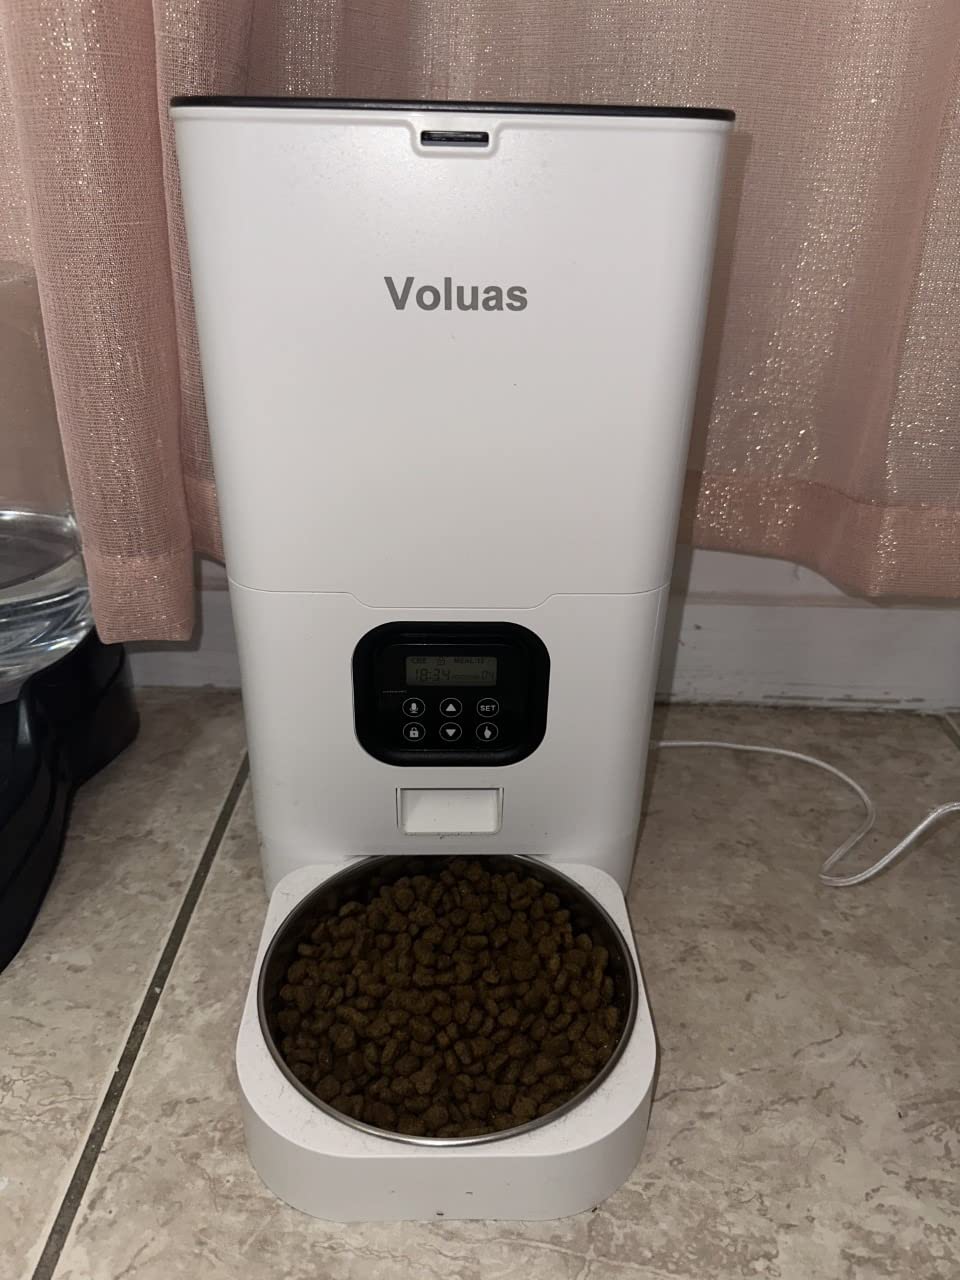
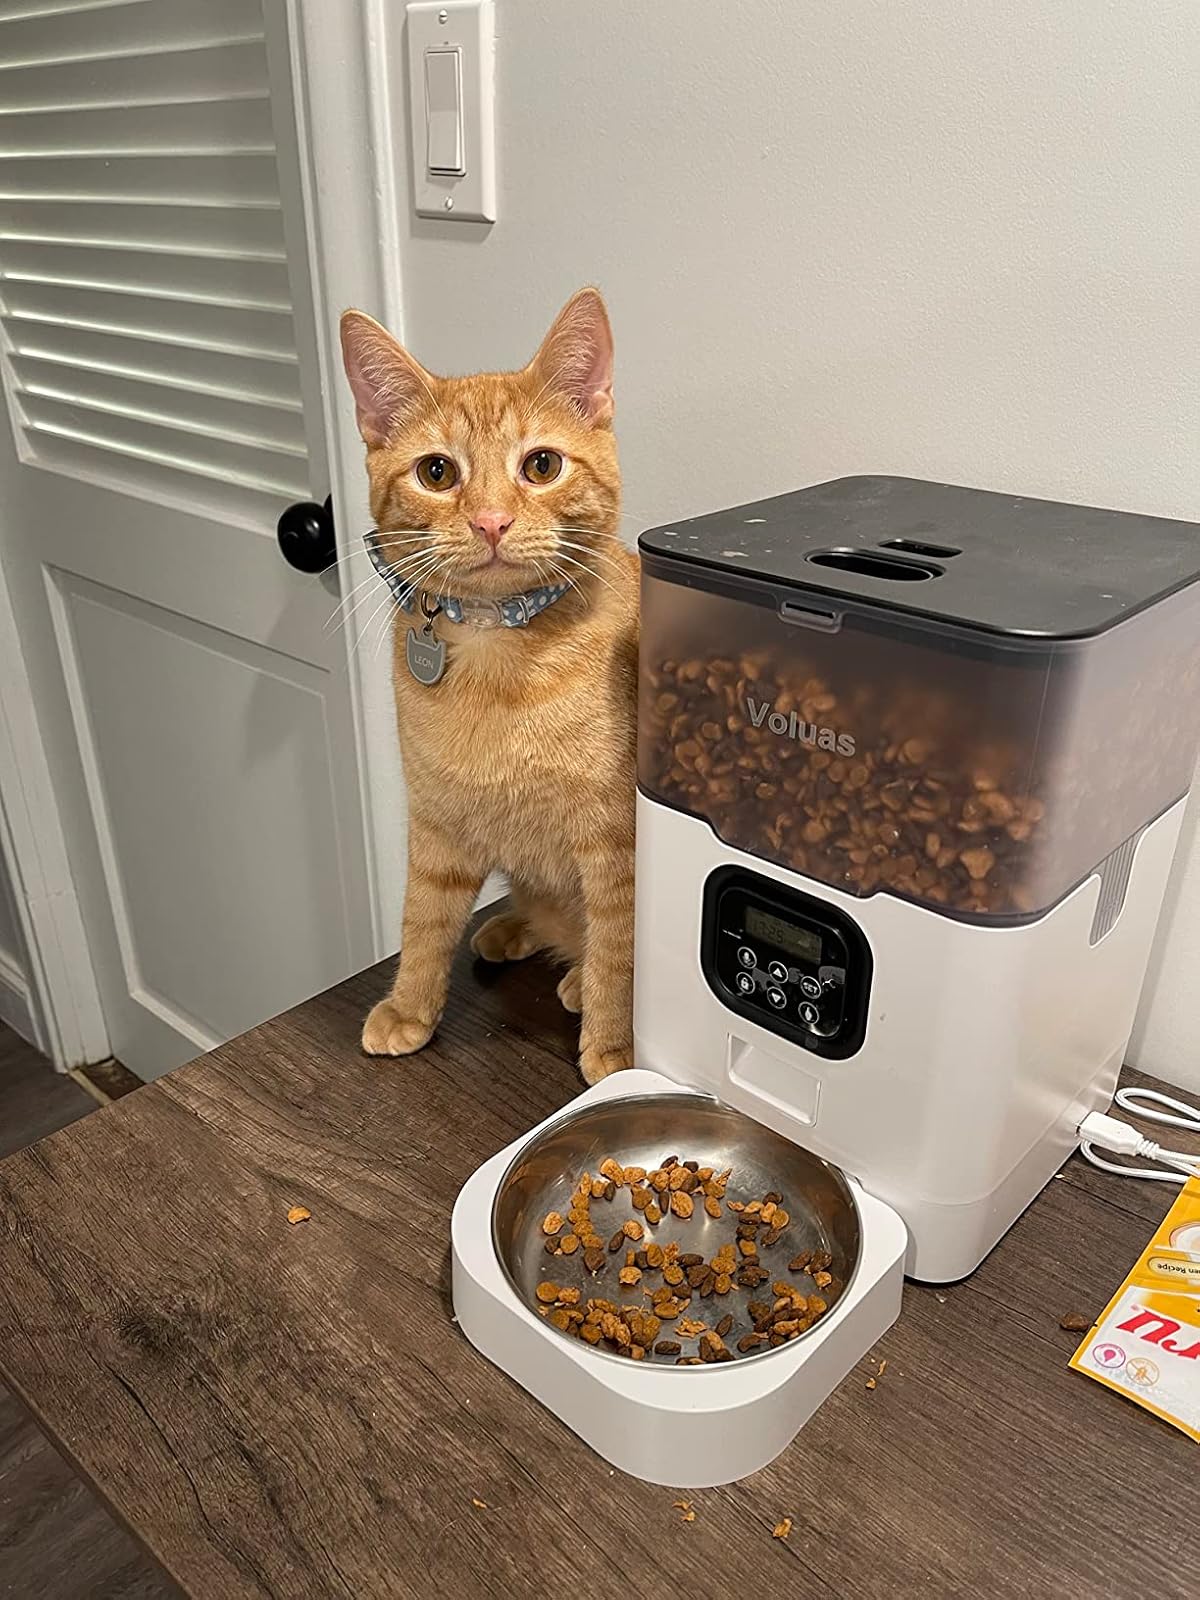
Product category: items_feeder
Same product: no